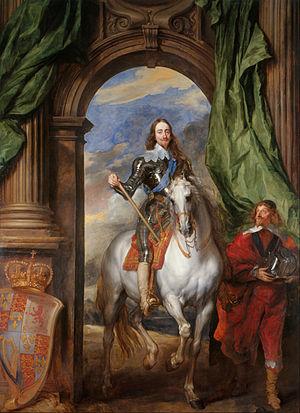
Charles Iᵉʳ à cheval avec Monsieur de Saint Antoine est un tableau du peintre flamand Antoine van Dyck réalisé en 1633. Il s'agit d'un portrait équestre du Roi Charles Ier d'Angleterre à cheval accompagné de son maître d'équitation, Pierre Antoine Bourdon, Seigneur de Saint Antoine. Charles était devenu Roi de Grande Bretagne et d'Irlande en 1625 à la mort de son père Jacques Stuart. En 1632, Van Dyck était devenu premier peintre ordinaire de Sa Majesté et réalisa donc peu de temps après ce premier portrait équestre du Roi.
Lors des premières guerres civiles anglaises, les Cavaliers sont la cavalerie des Royalistes, en opposition aux Têtes-Rondes, partisans du Parlement. Les plus célèbres d'entre eux ont servi sous le prince Rupert.
Le Portrait équestre de Charles Iᵉʳ est un tableau du peintre Antoine van Dyck réalisé vers 1637-1638. Il s'agit d'un portrait équestre de Charles Iᵉʳ d'Angleterre qui était devenu roi de Grande-Bretagne et d'Irlande en 1625 à la mort de son père Jacques Iᵉʳ. En 1632, Van Dyck était devenu premier peintre ordinaire de Sa Majesté et il réalisa ce tableau peu de temps avant que la guerre civile anglaise éclate en 1642. C'est l'un des nombreux portraits du roi fait par Van Dyck, dont plusieurs autres portraits équestres.